Daniel Ravicher

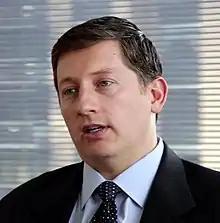
Ravicher in 2010

Daniel "Dan" Ravicher serves as executive director of the Public Patent Foundation (PUBPAT). In 1997 he graduated "" with University Honors from the University of South Florida with a B.S.C.E., and earned a J.D. in 2000 from the University of Virginia School of Law where he was a Franklin O’Blechman Scholar, a Mortimer Caplin Public Service Award recipient, and an Editor of the "Virginia Journal of Law and Technology".